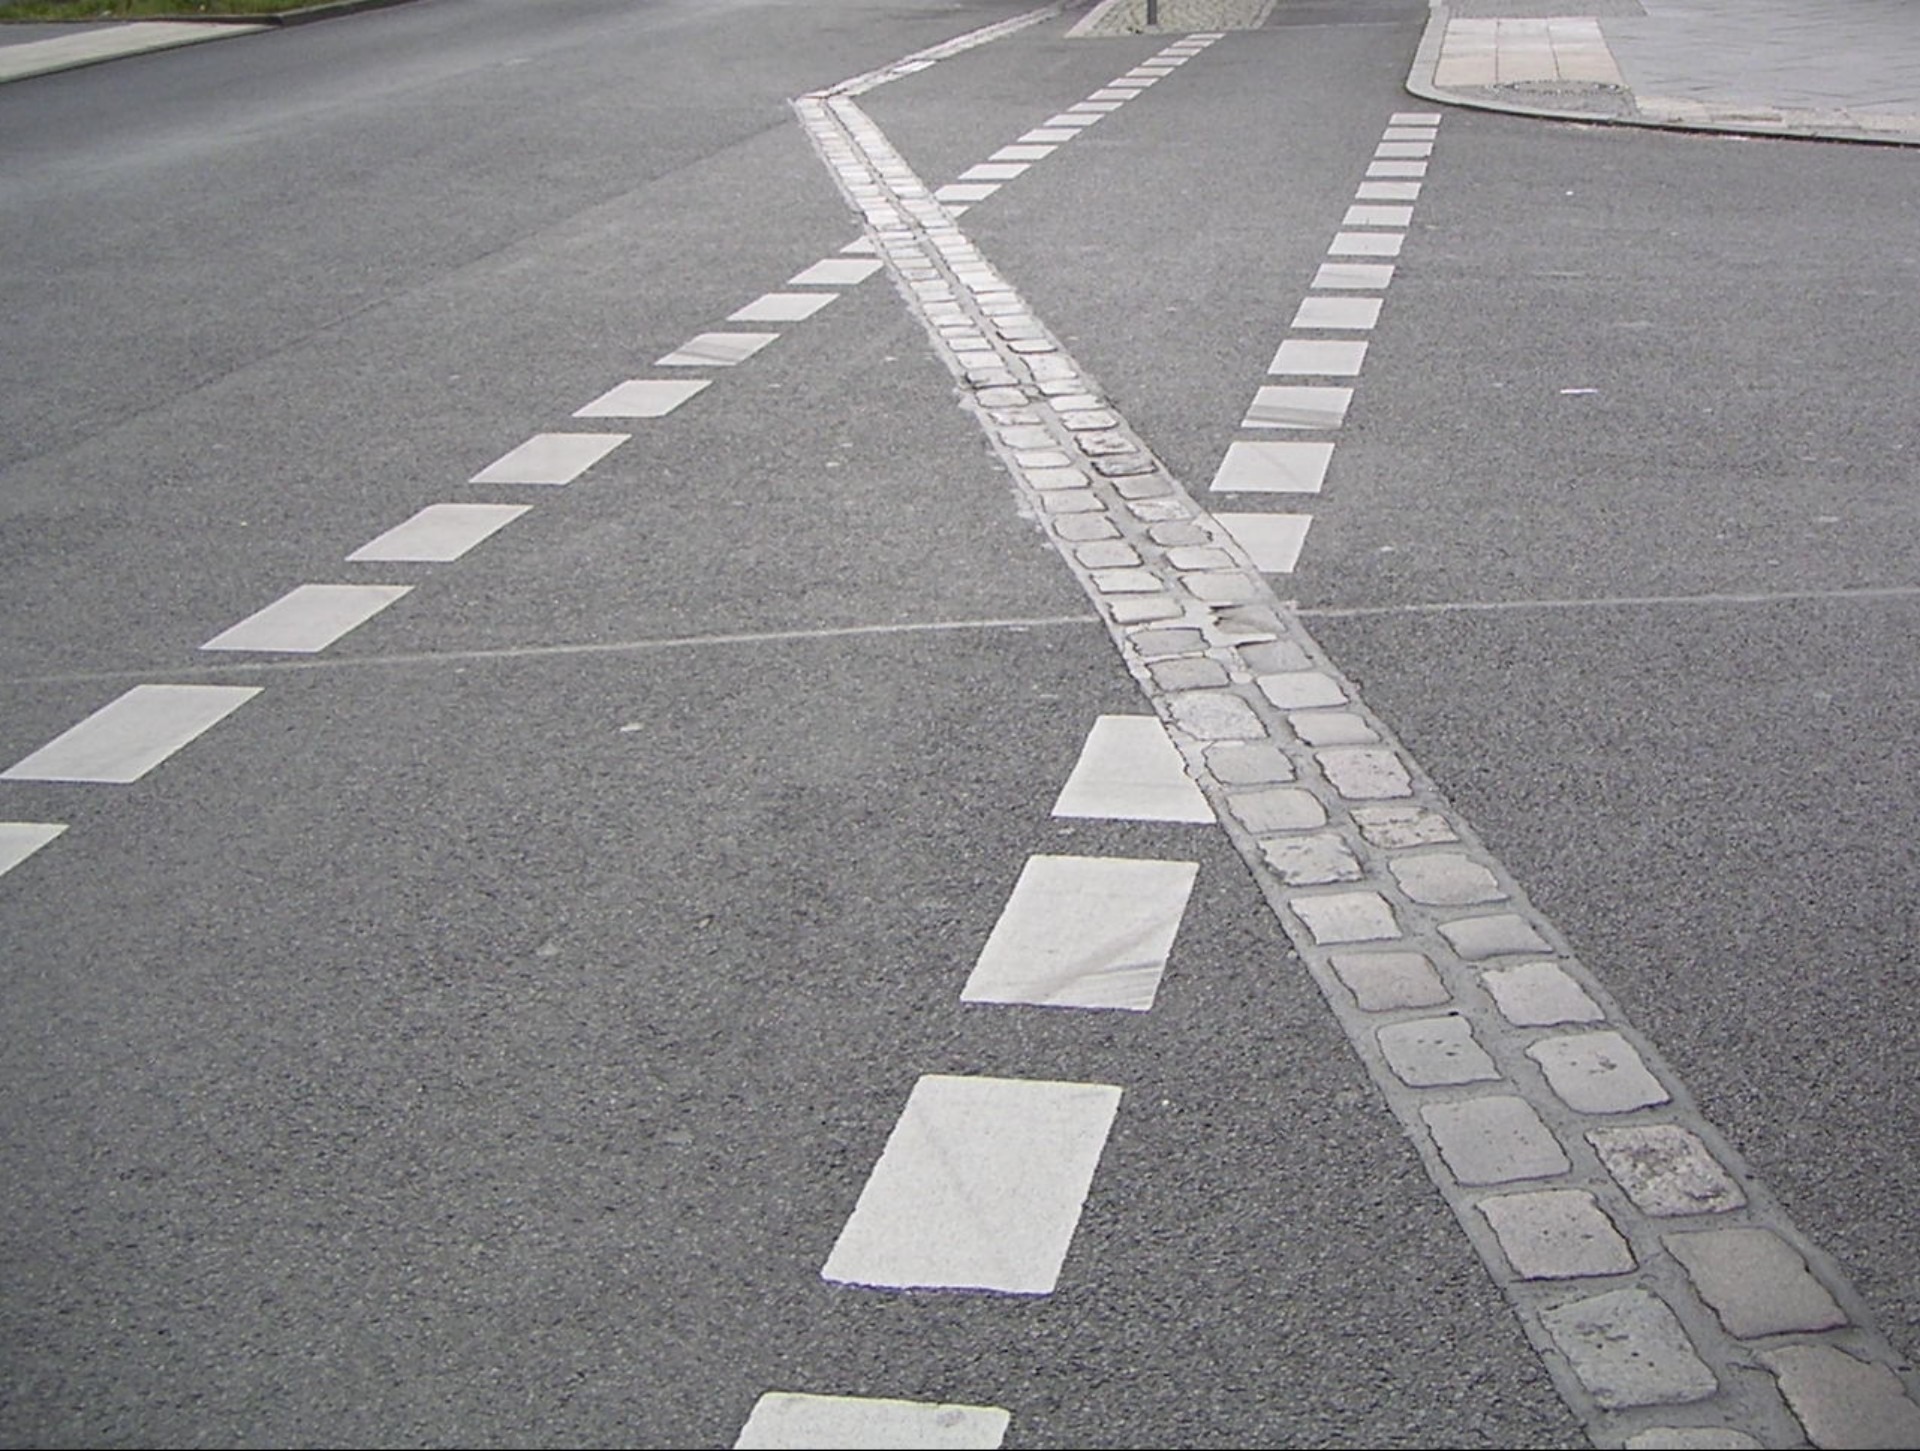
pedestrian, road, street, sidewalk, floor, wall, asphalt, monument, line, lane, infrastructure, commemorate, berlin, mark, zebra crossing, shape, flooring, pedestrian crossing, road surface, road marking, berlin wall, nonbuilding structure, paving stones show wall history